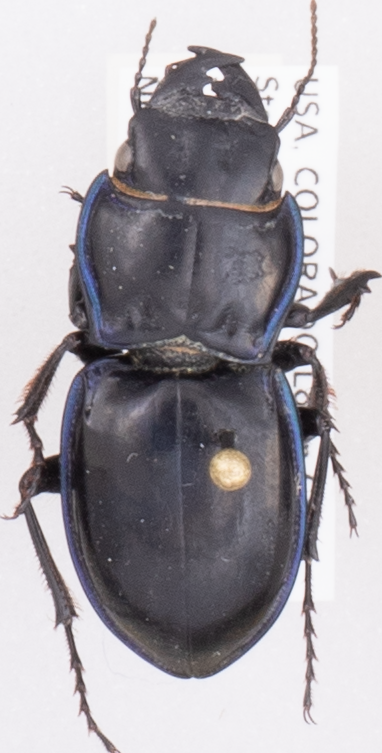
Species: Pasimachus elongatus
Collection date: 2020-07-15
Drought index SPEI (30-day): -1.93
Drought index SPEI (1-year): -1.22
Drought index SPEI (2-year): -0.24